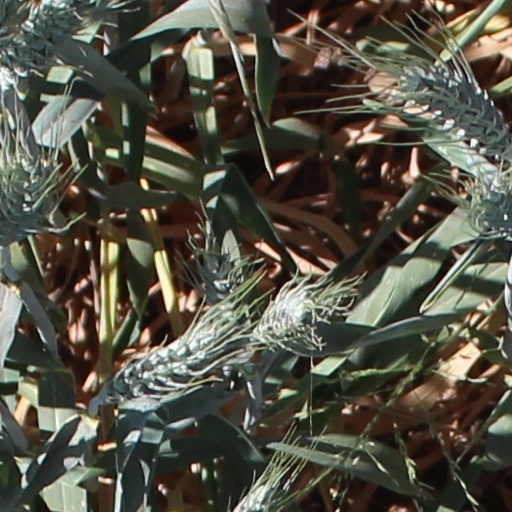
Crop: wheat